Veseru

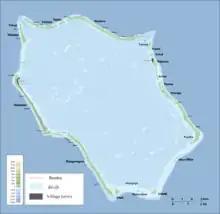
Map of Penrhyn Atoll

Veseru is an islet in Penrhyn Atoll (Tongareva) in the Cook Islands, in the South Pacific Ocean. It is on the eastern edge of the atoll, between Tuirai and Takuua. The island was once inhabited and contains a "marae", "Arahura."